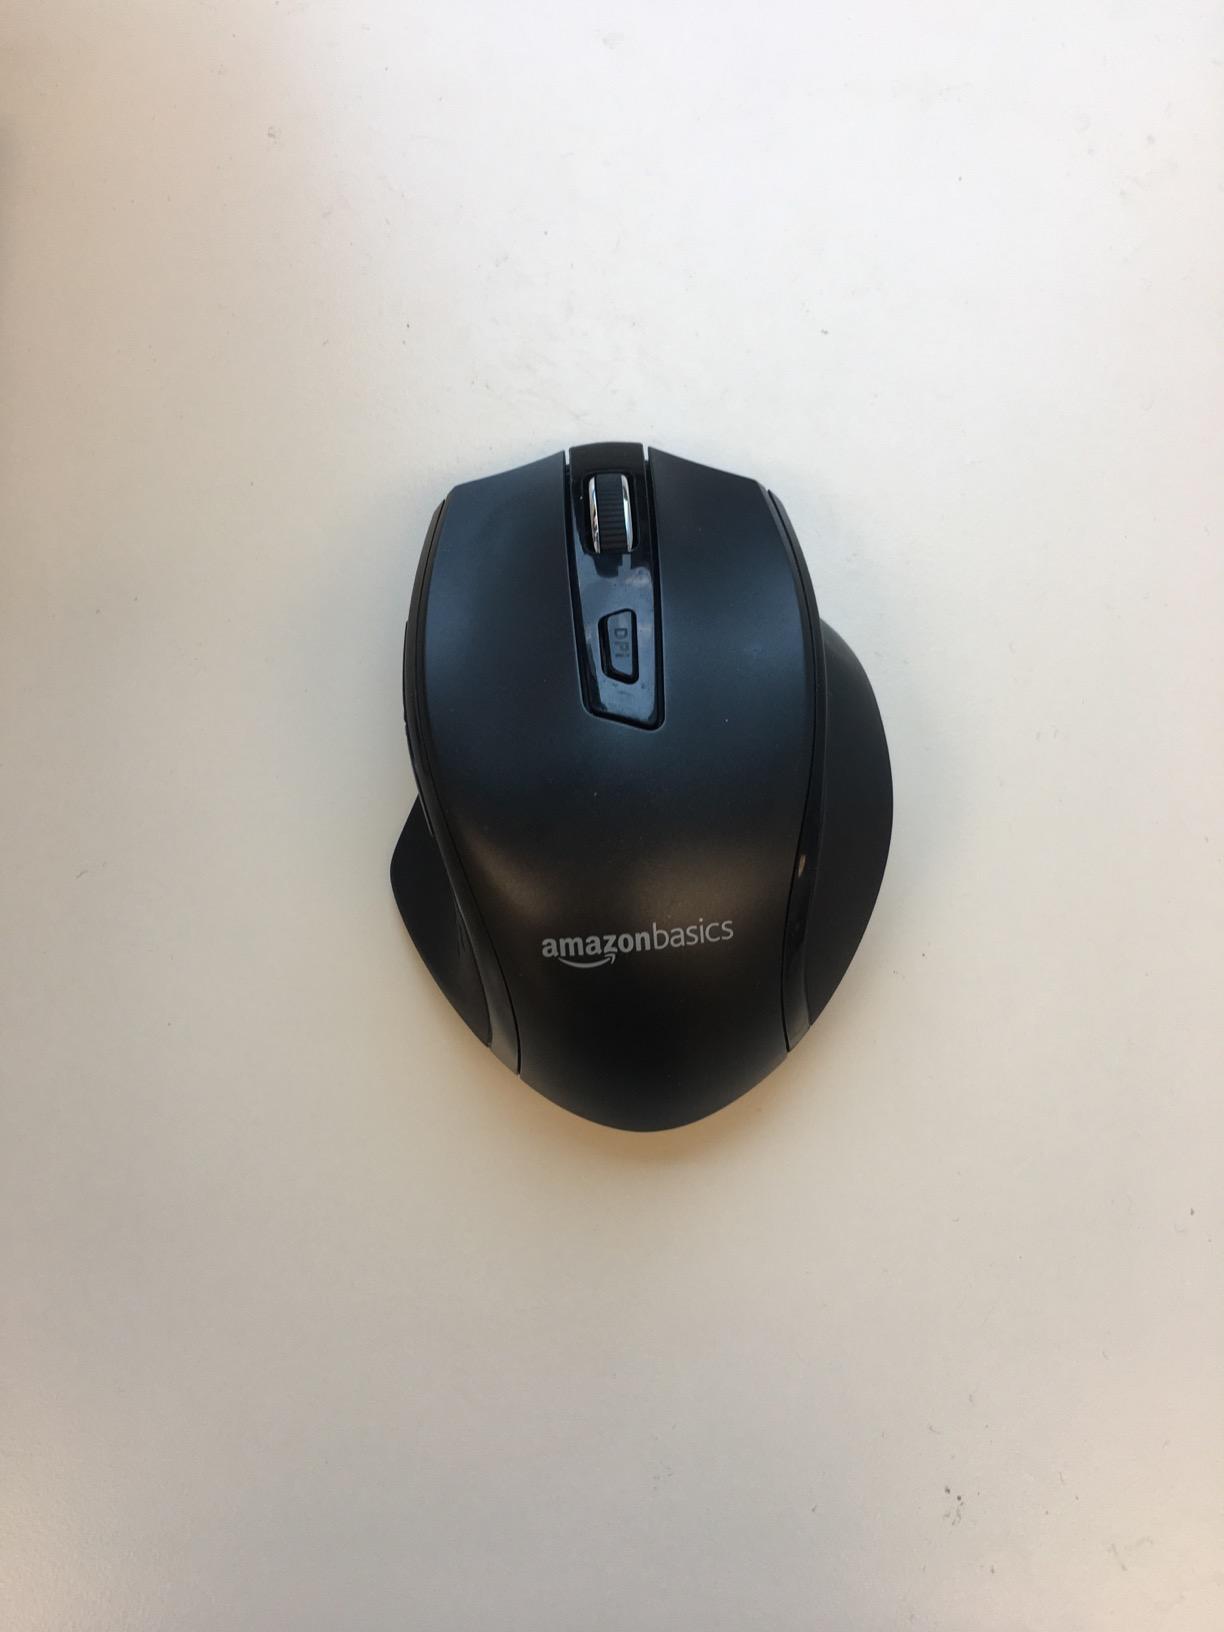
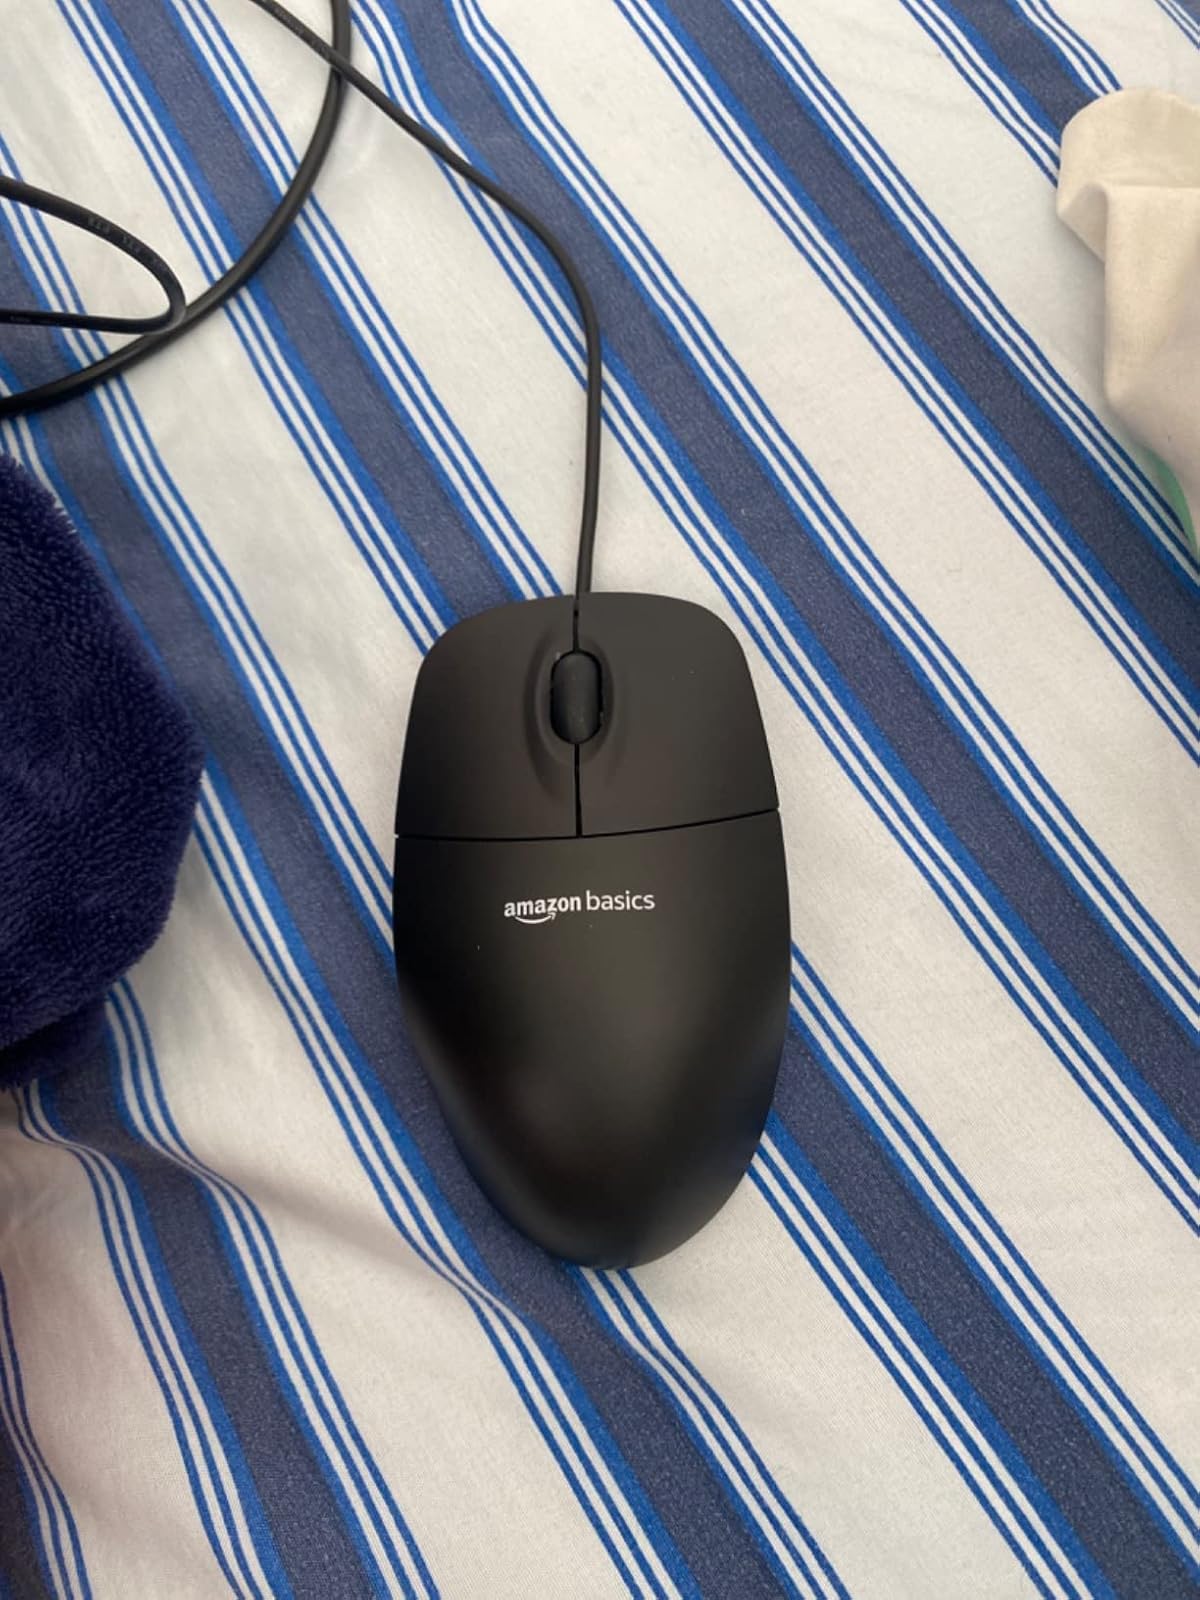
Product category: mouse
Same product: no